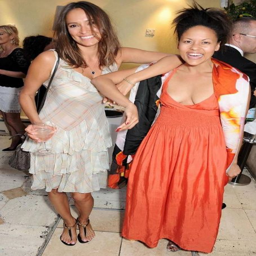
all hail kings of fashion